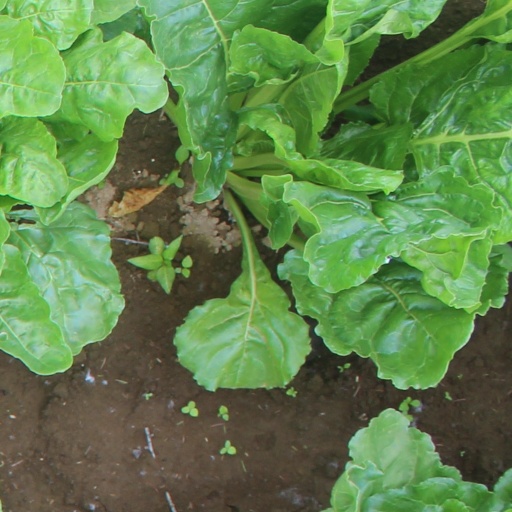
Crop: sugar beet